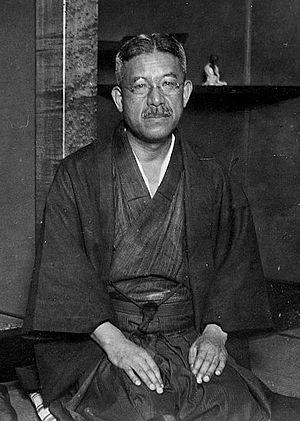
Takejirō Tokonami, né le 6 janvier 1866 à Kagoshima au Japon et décédé à l'âge de 69 ans le 9 août 1935, est un bureaucrate et homme politique japonais qui fut ministre de l'Intérieur et ministre des Chemins de fer dans le gouvernement de Meiji.